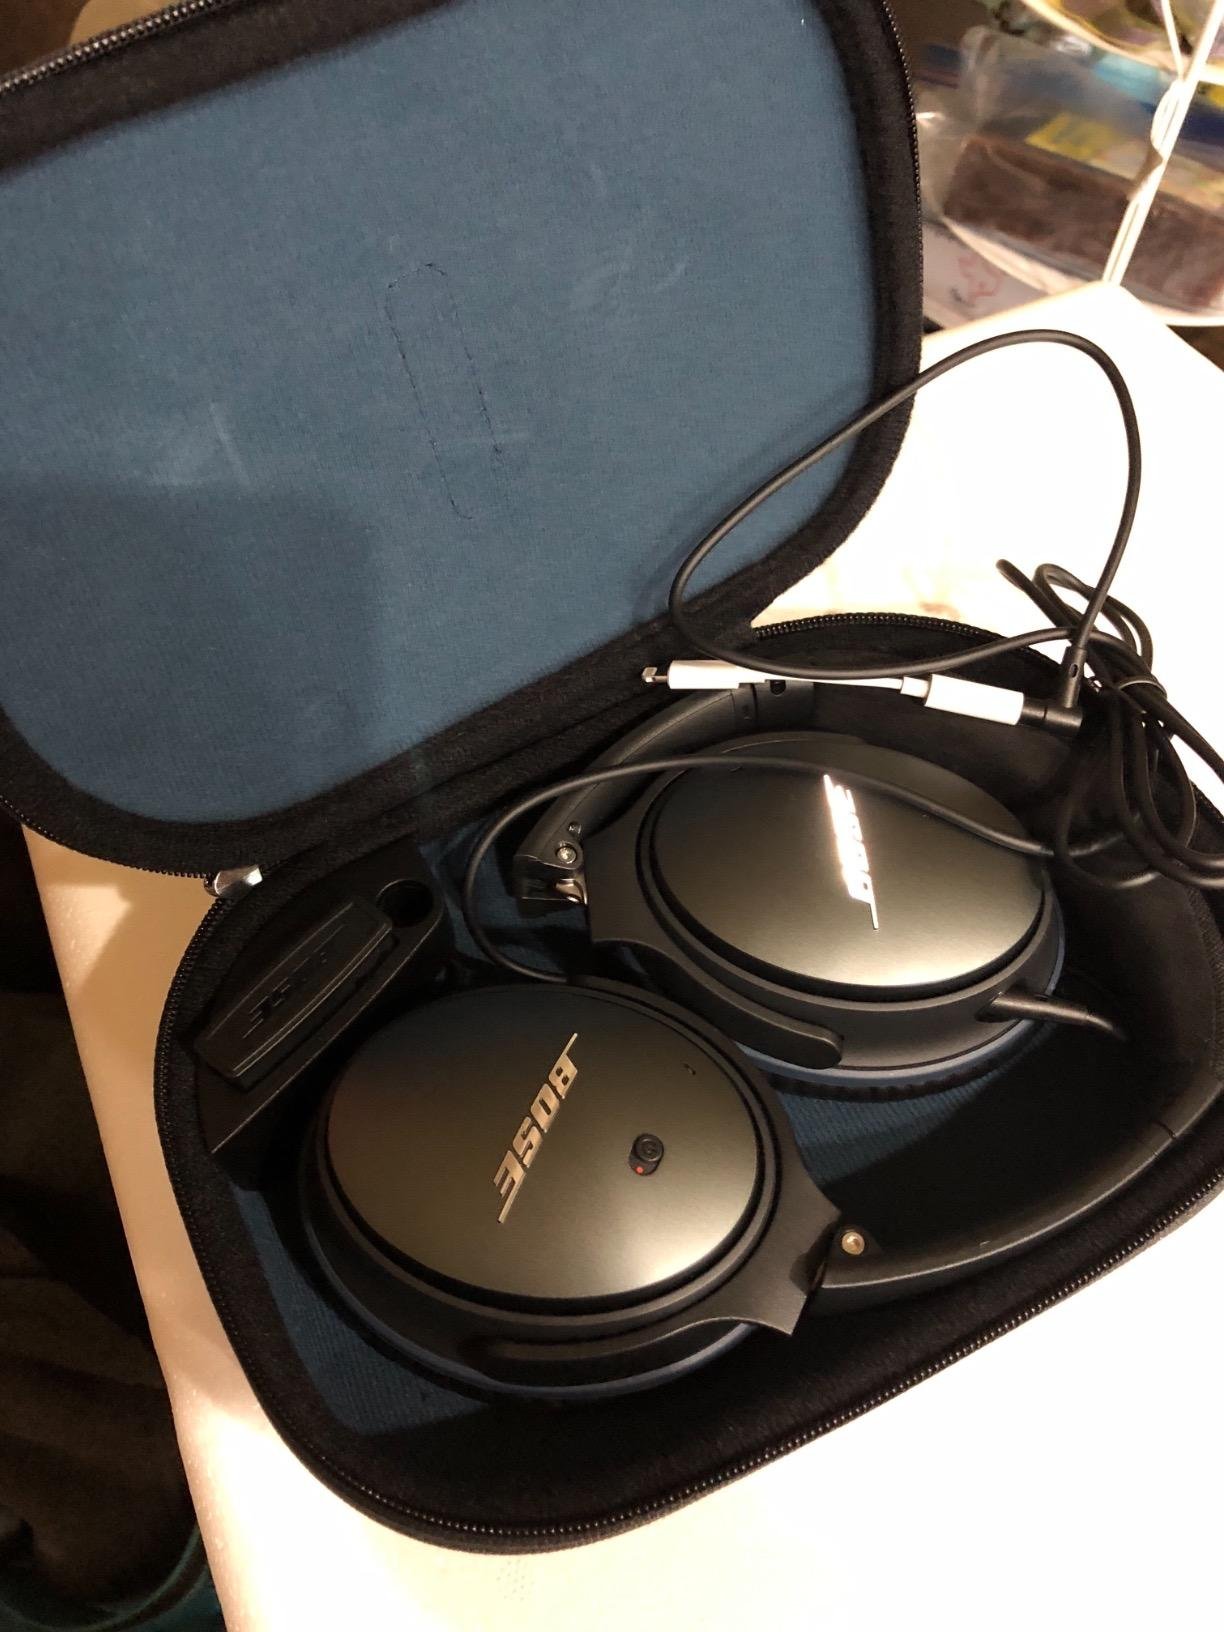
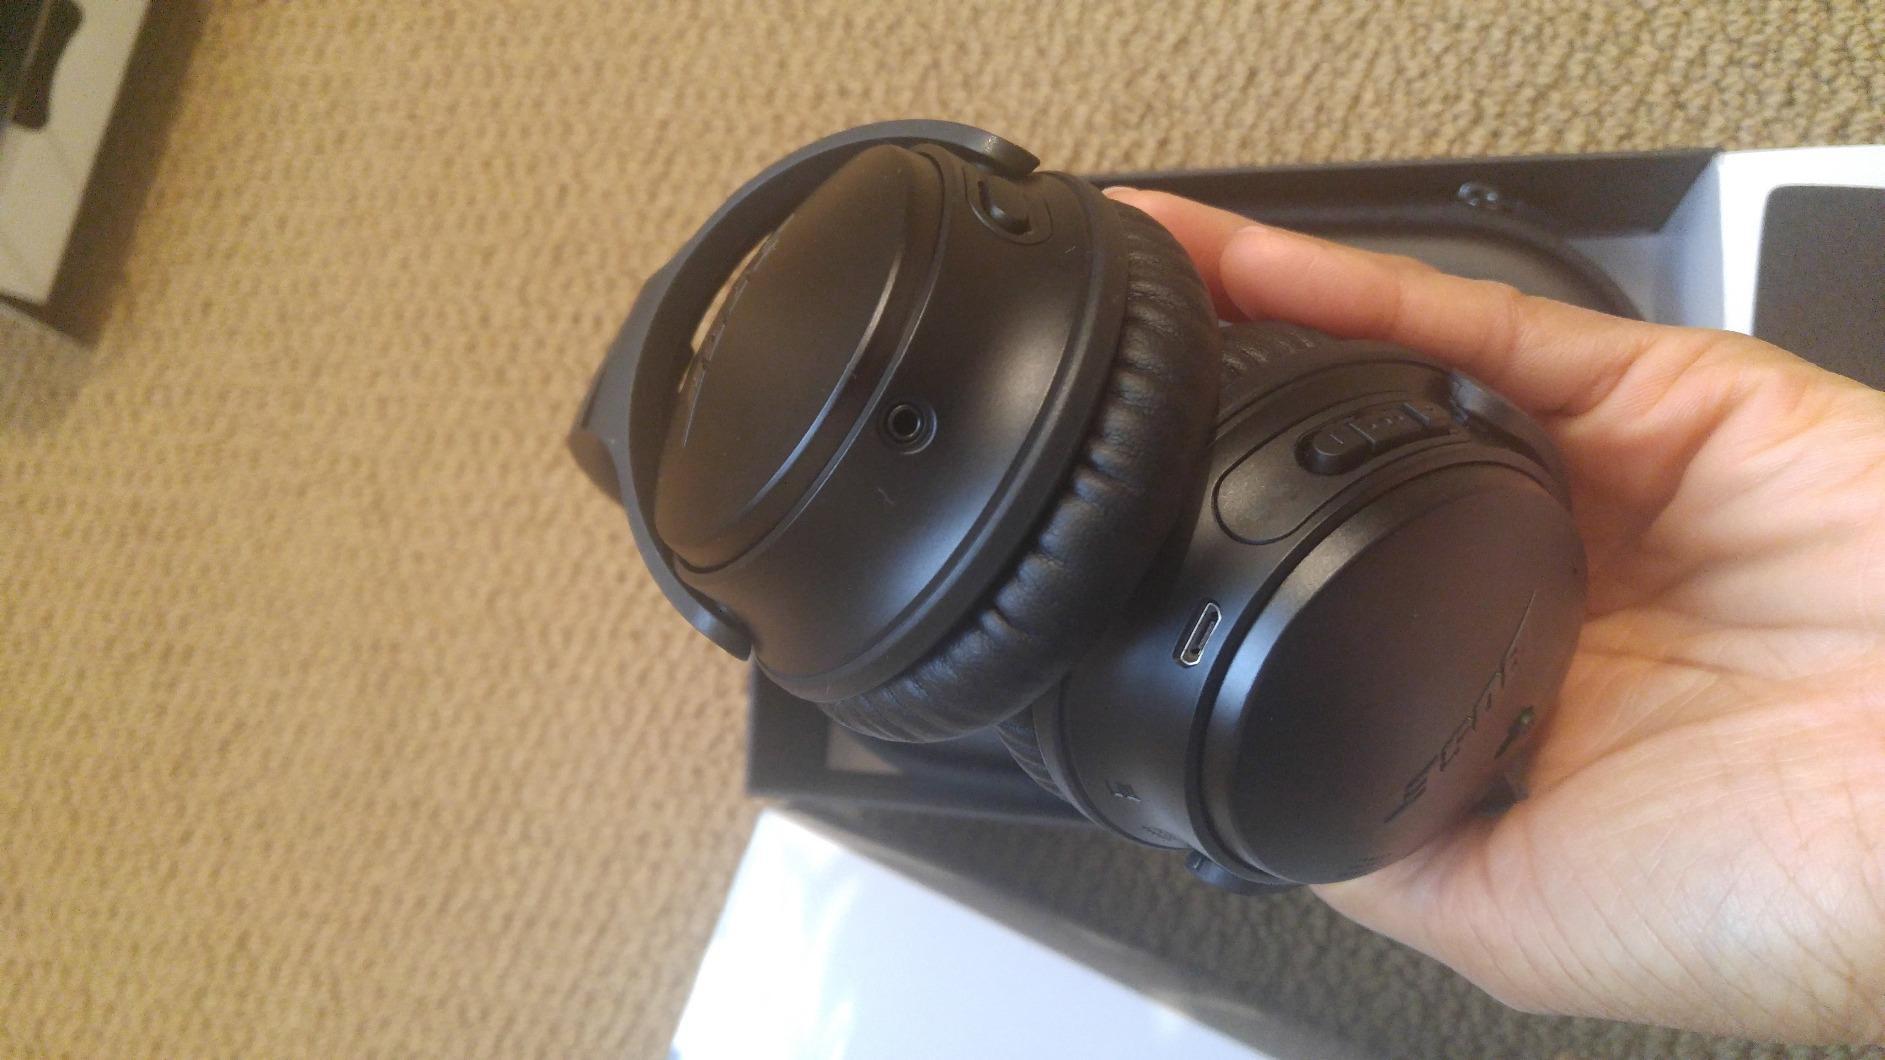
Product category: headphones
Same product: no